Delia Cancela

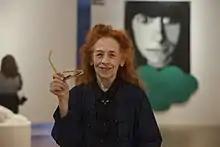
Cancela in 2018

Delia Cancela (born 1940, Buenos Aires) is an Argentine pop artist and fashion designer. She has lived in Argentina, New York, London and Paris, and exhibited internationally. Retrospective exhibitions of her work and her collaborations with Pablo Mesejean include "Delia Cancela 2000-Retrospectiva" (2000), "Pablo & Delia, The London Years 1970-1975" (2001), and "Delia Cancela: una artista en la moda" (2013).